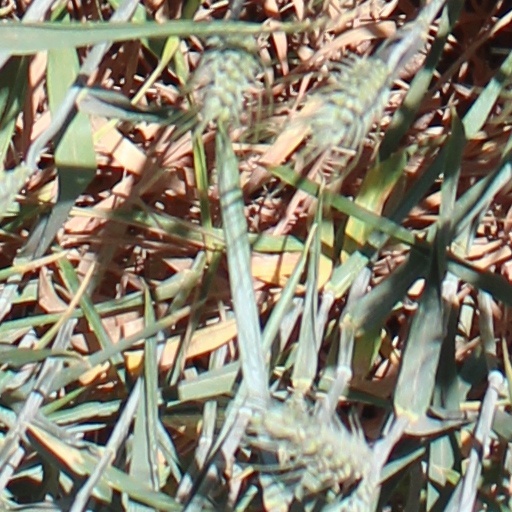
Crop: wheat